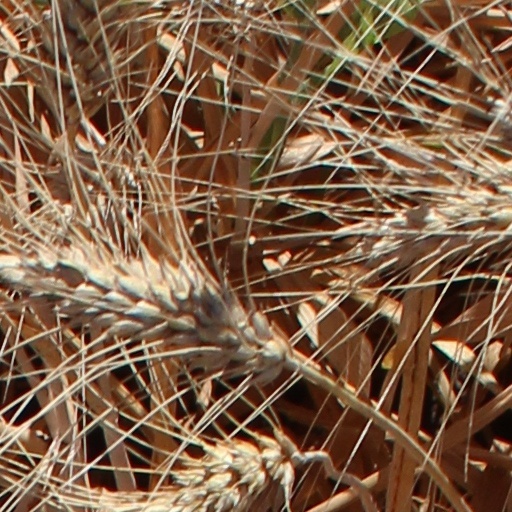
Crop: wheat